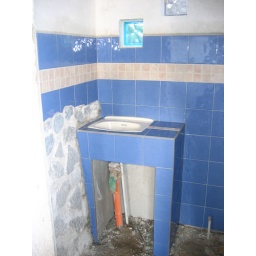
Tiles in the bathroom of the guest house